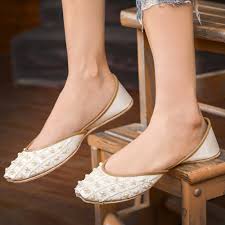
Label: Ballet Flat